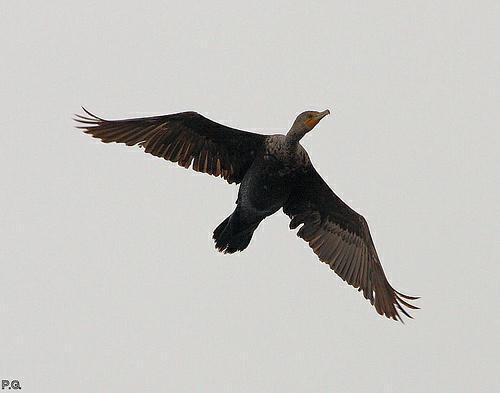
A photo of a pelagic cormorant